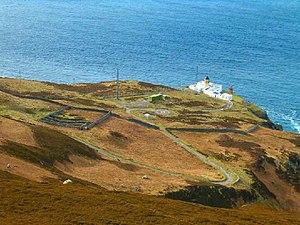
Le phare de Mull of Kintyre est un phare édifié à l'extrémité de la péninsule de Kintyre, sur le cap de Mull of Kintyre donnant en mer d'Irlande, dans le comté de Argyll and Bute dans le sud-ouest de l'Écosse. Il est le deuxième phare à avoir été construit en Écosse et guide la navigation dans le North Channel, détroit séparant l'Irlande de la Grande-Bretagne.